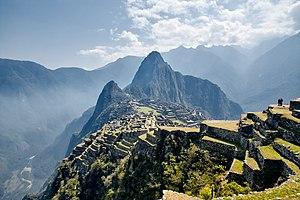
Le tourisme au Pérou a commencé à se développer dans les années 1990 avec la stabilisation de l'économie et la construction d'infrastructures touristiques. Aujourd'hui, le tourisme est la 3ᵉ plus importante industrie du pays après la pêche et l'activité minière. Le tourisme est dirigé vers les monuments archéologiques, l'écotourisme en Amazonie péruvienne, le tourisme culturel dans les villes coloniales, le tourisme gastronomique, le tourisme d'aventure et la balnéothérapie. Selon une étude du gouvernement péruvien, le taux de satisfaction des touristes ayant visités le Pérou est de 94 %. Le tourisme est l'activité économique qui augmente le plus dans le pays, augmentant chaque année de 25 % sur les cinq dernières années. Le tourisme y augmente plus vite que dans n'importe quel pays de l'Amérique du Sud. Les pays dont proviennent le plus grand nombre de touristes sont les États-Unis, le Chili, l'Argentine, le Royaume-Uni, la France, l'Allemagne, le Brésil, l'Espagne, le Canada, et l'Italie.